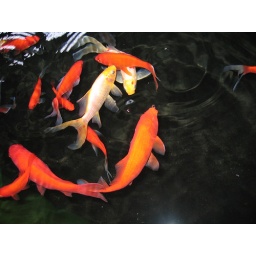
Large goldfish swimming in circles inside a large soy sauce cask. That is fresh water though, not soy sauce.